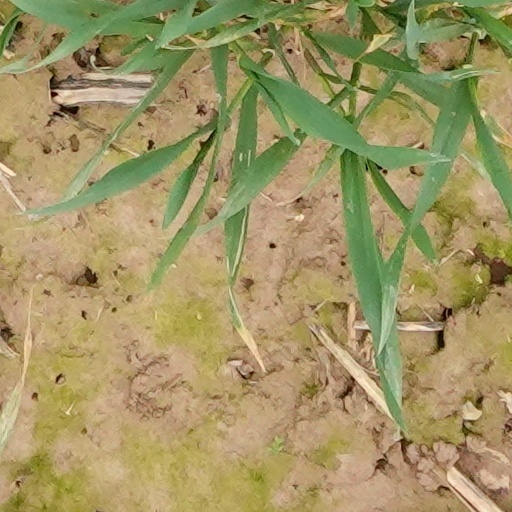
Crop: wheat